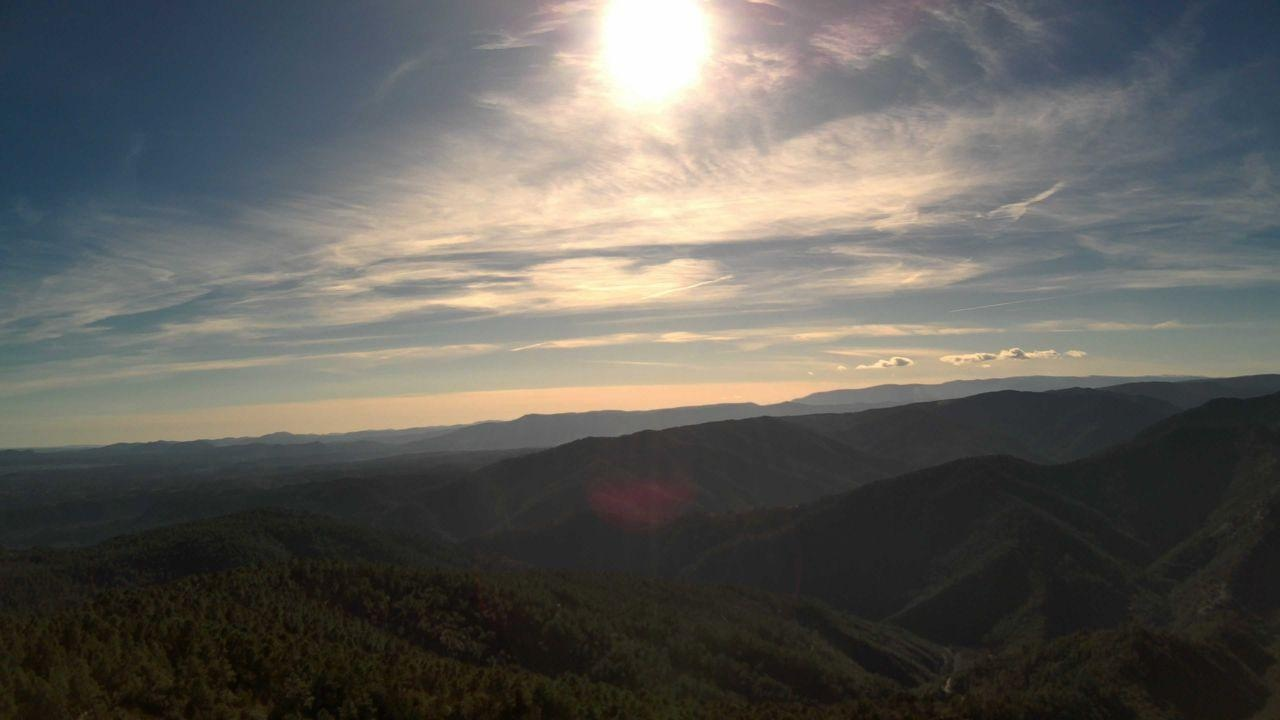
Fire: no
Smoke: no